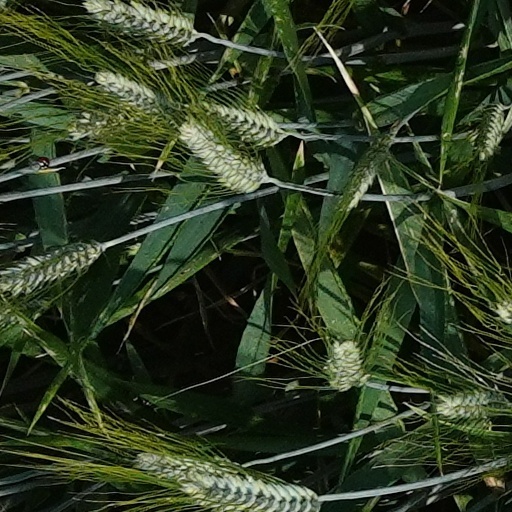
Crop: wheat